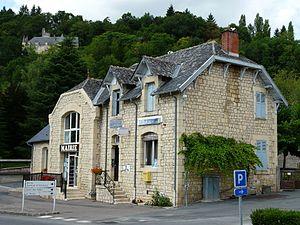
La mairie et le bureau de poste, Perpezac-le-Blanc, Corrèze, France.
Perpezac-le-Blanc est une commune française située dans le département de la Corrèze, en région Nouvelle-Aquitaine.